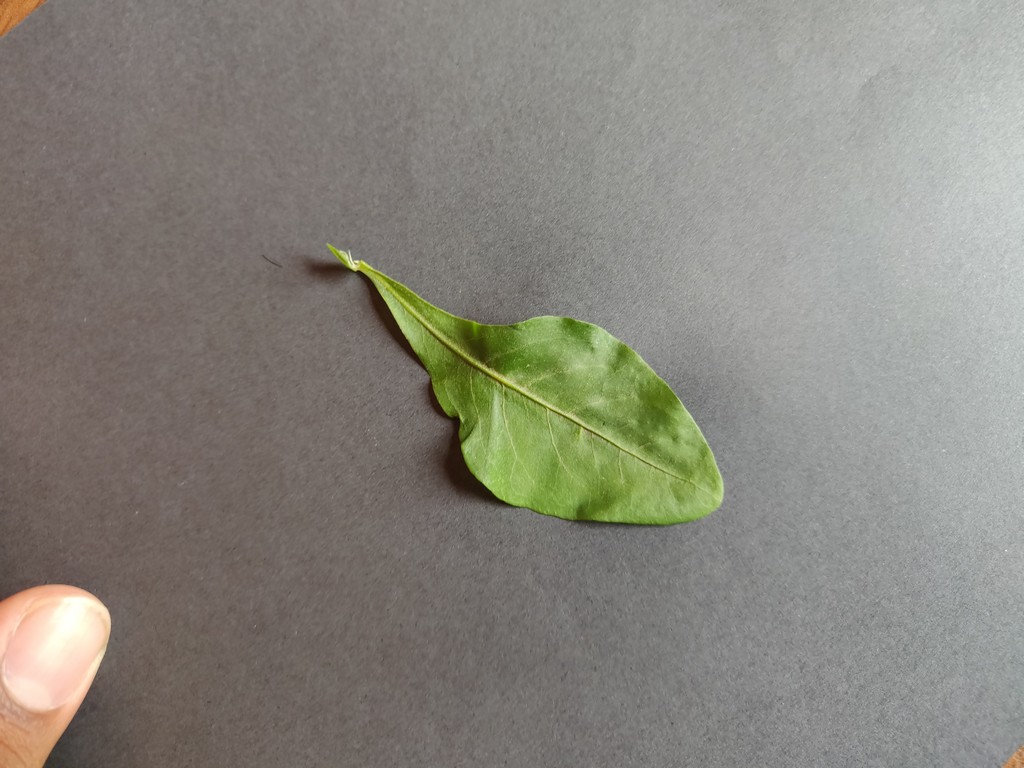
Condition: Healthy
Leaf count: single
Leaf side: front